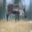
Label: deer